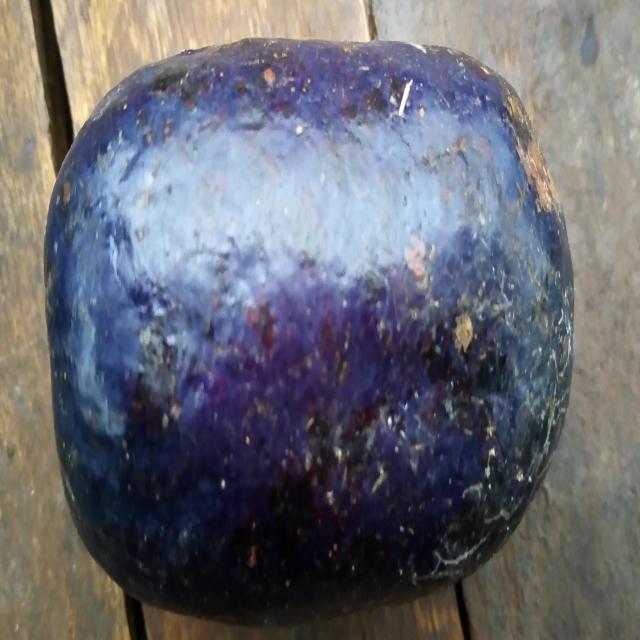
Plum grade: spotted